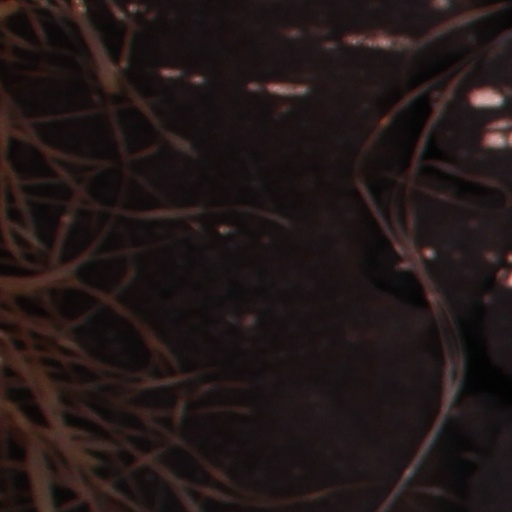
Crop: wheat